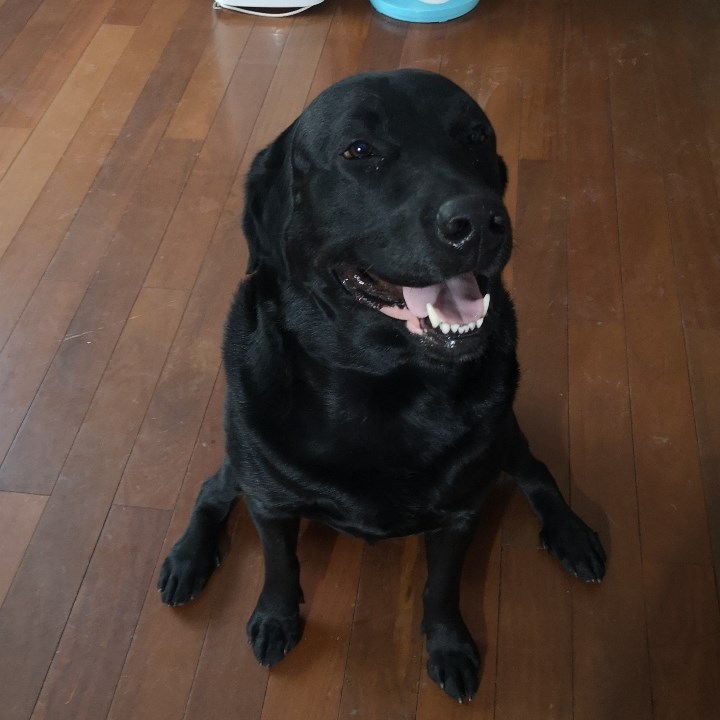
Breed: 3580-n000122-Labrador_retriever